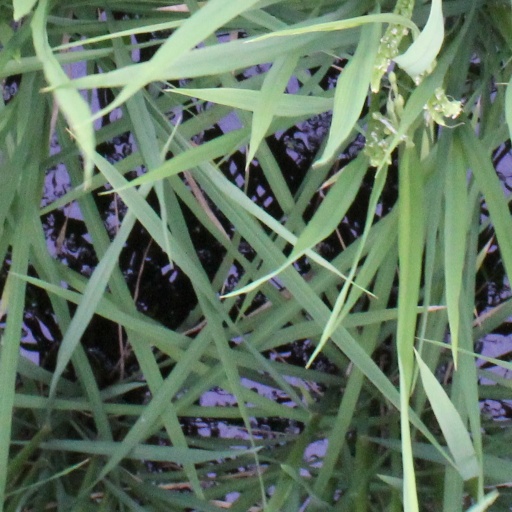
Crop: rice